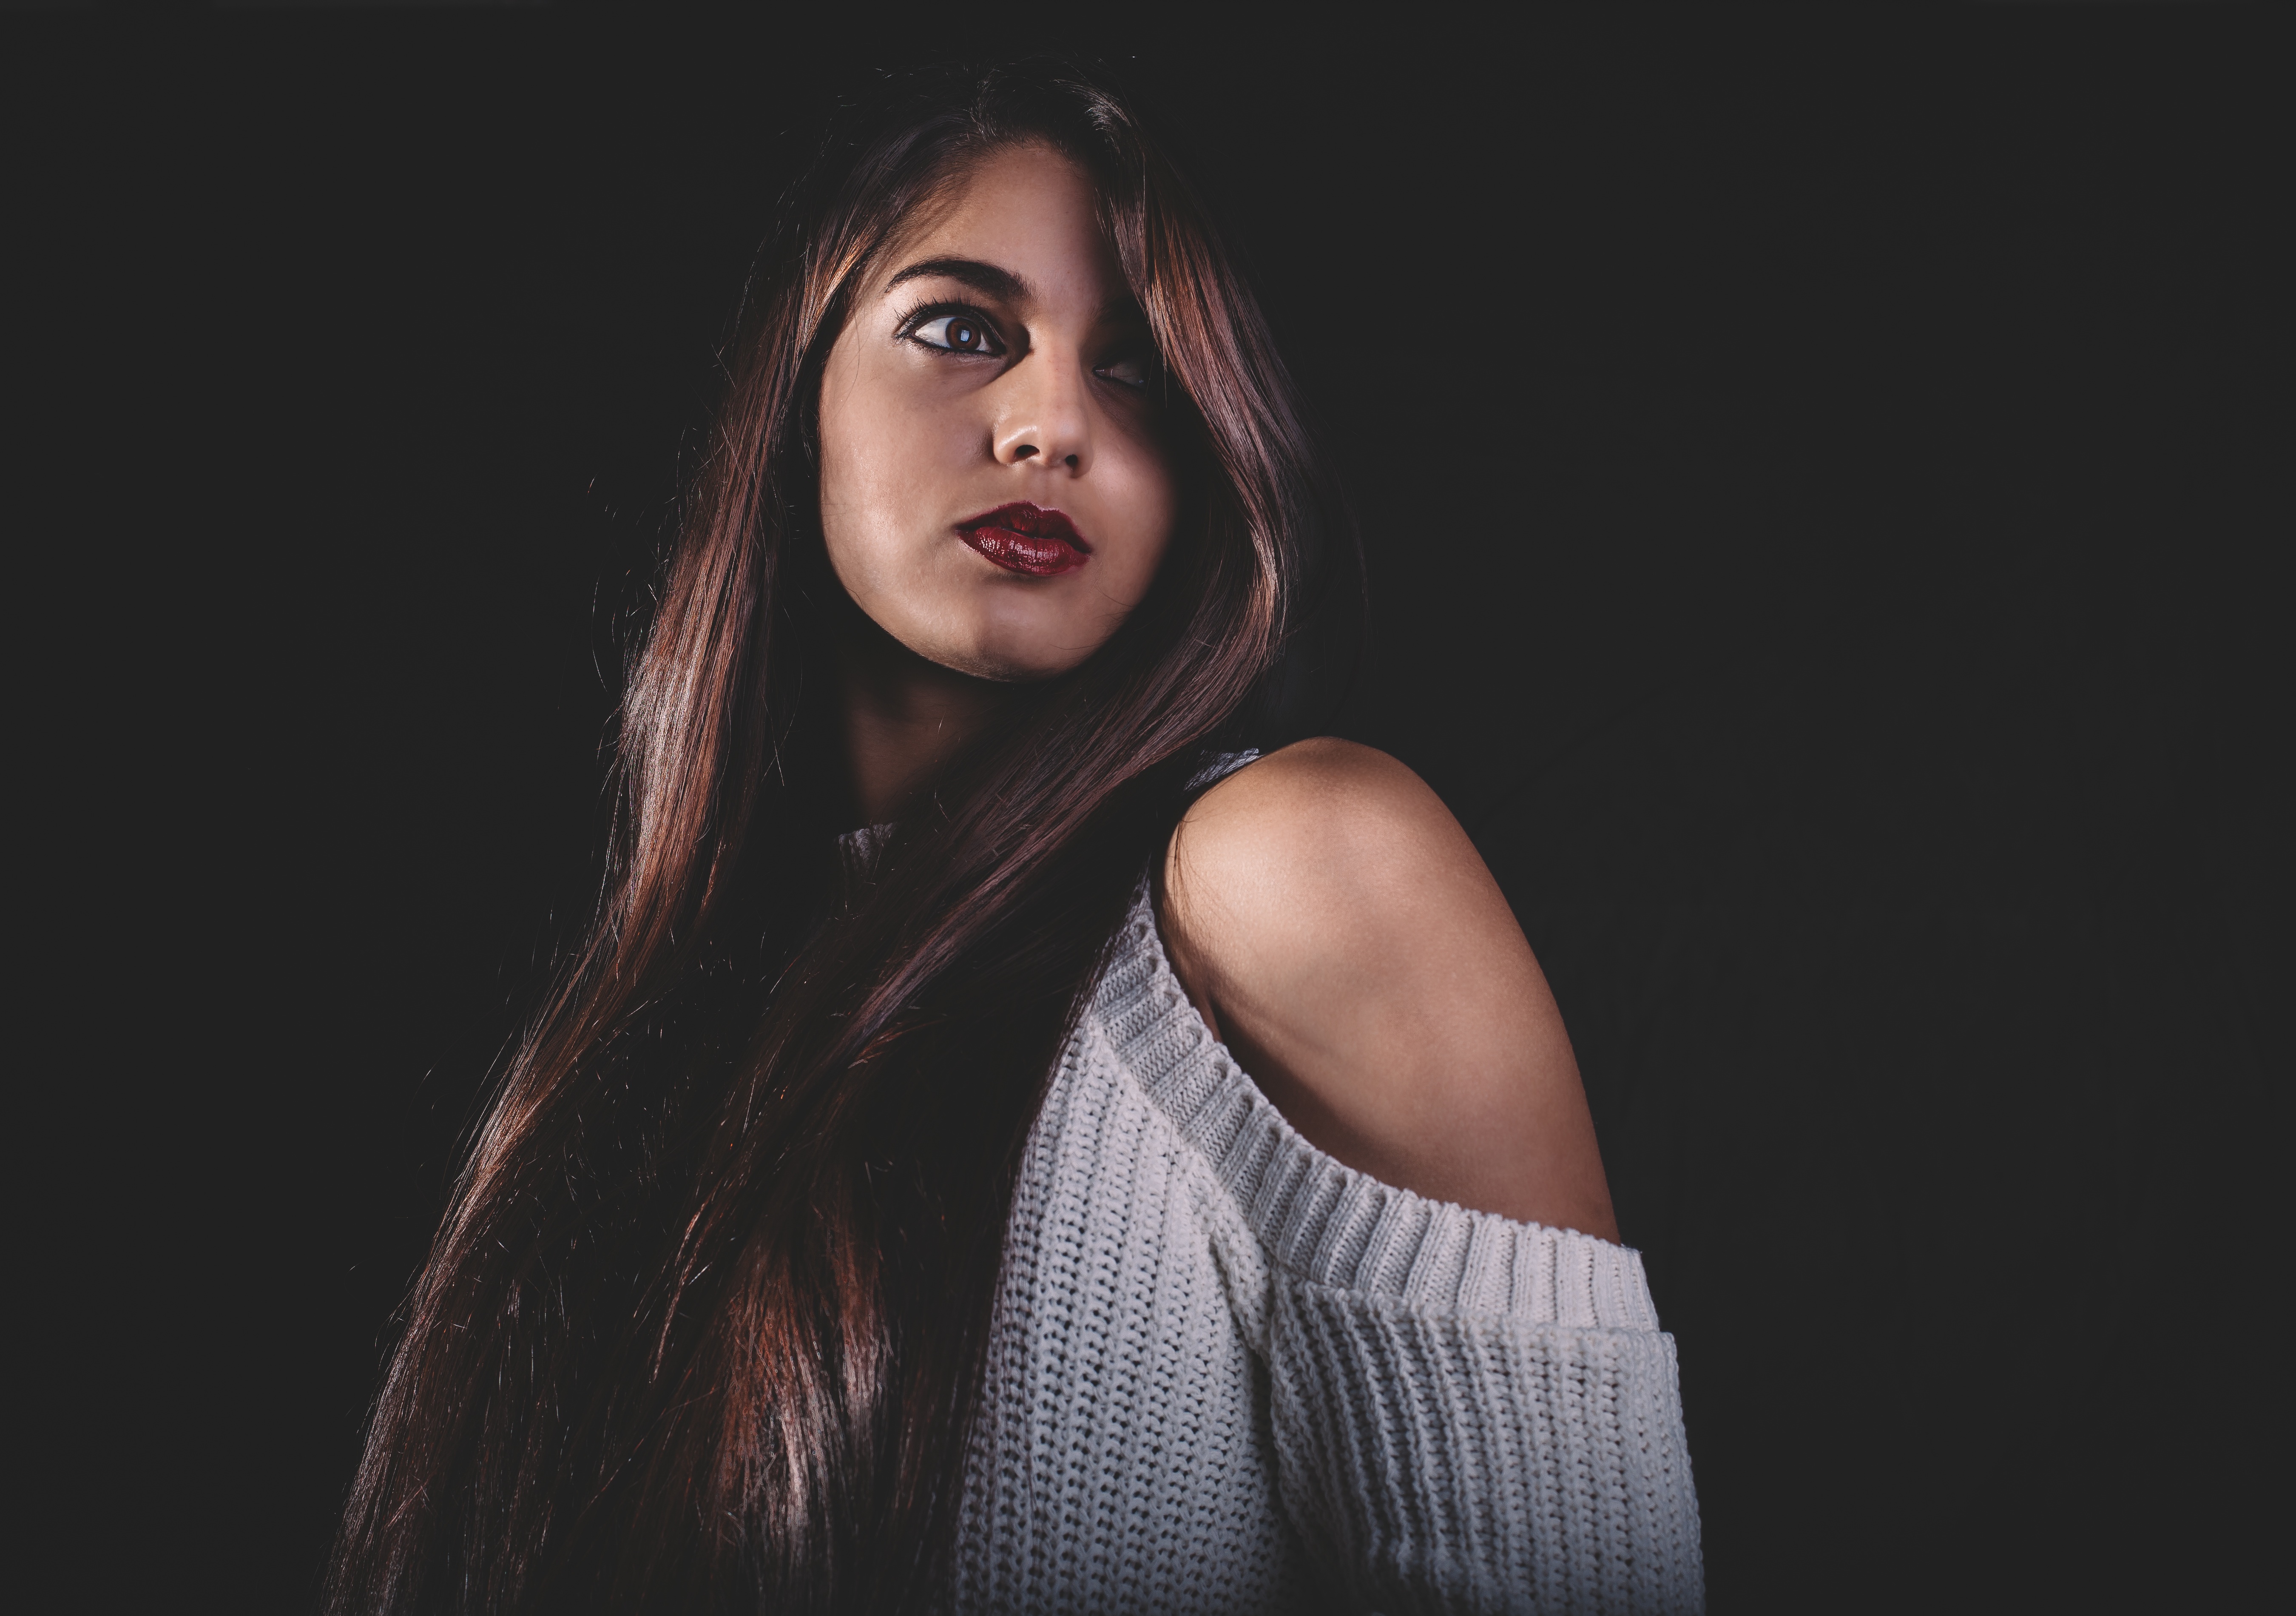
hand, person, black and white, girl, woman, hair, photography, singer, portrait, model, darkness, fashion, black, monochrome, lady, hairstyle, long hair, black hair, eye, photograph, beauty, photo shoot, brown hair, monochrome photography, portrait photography, art model